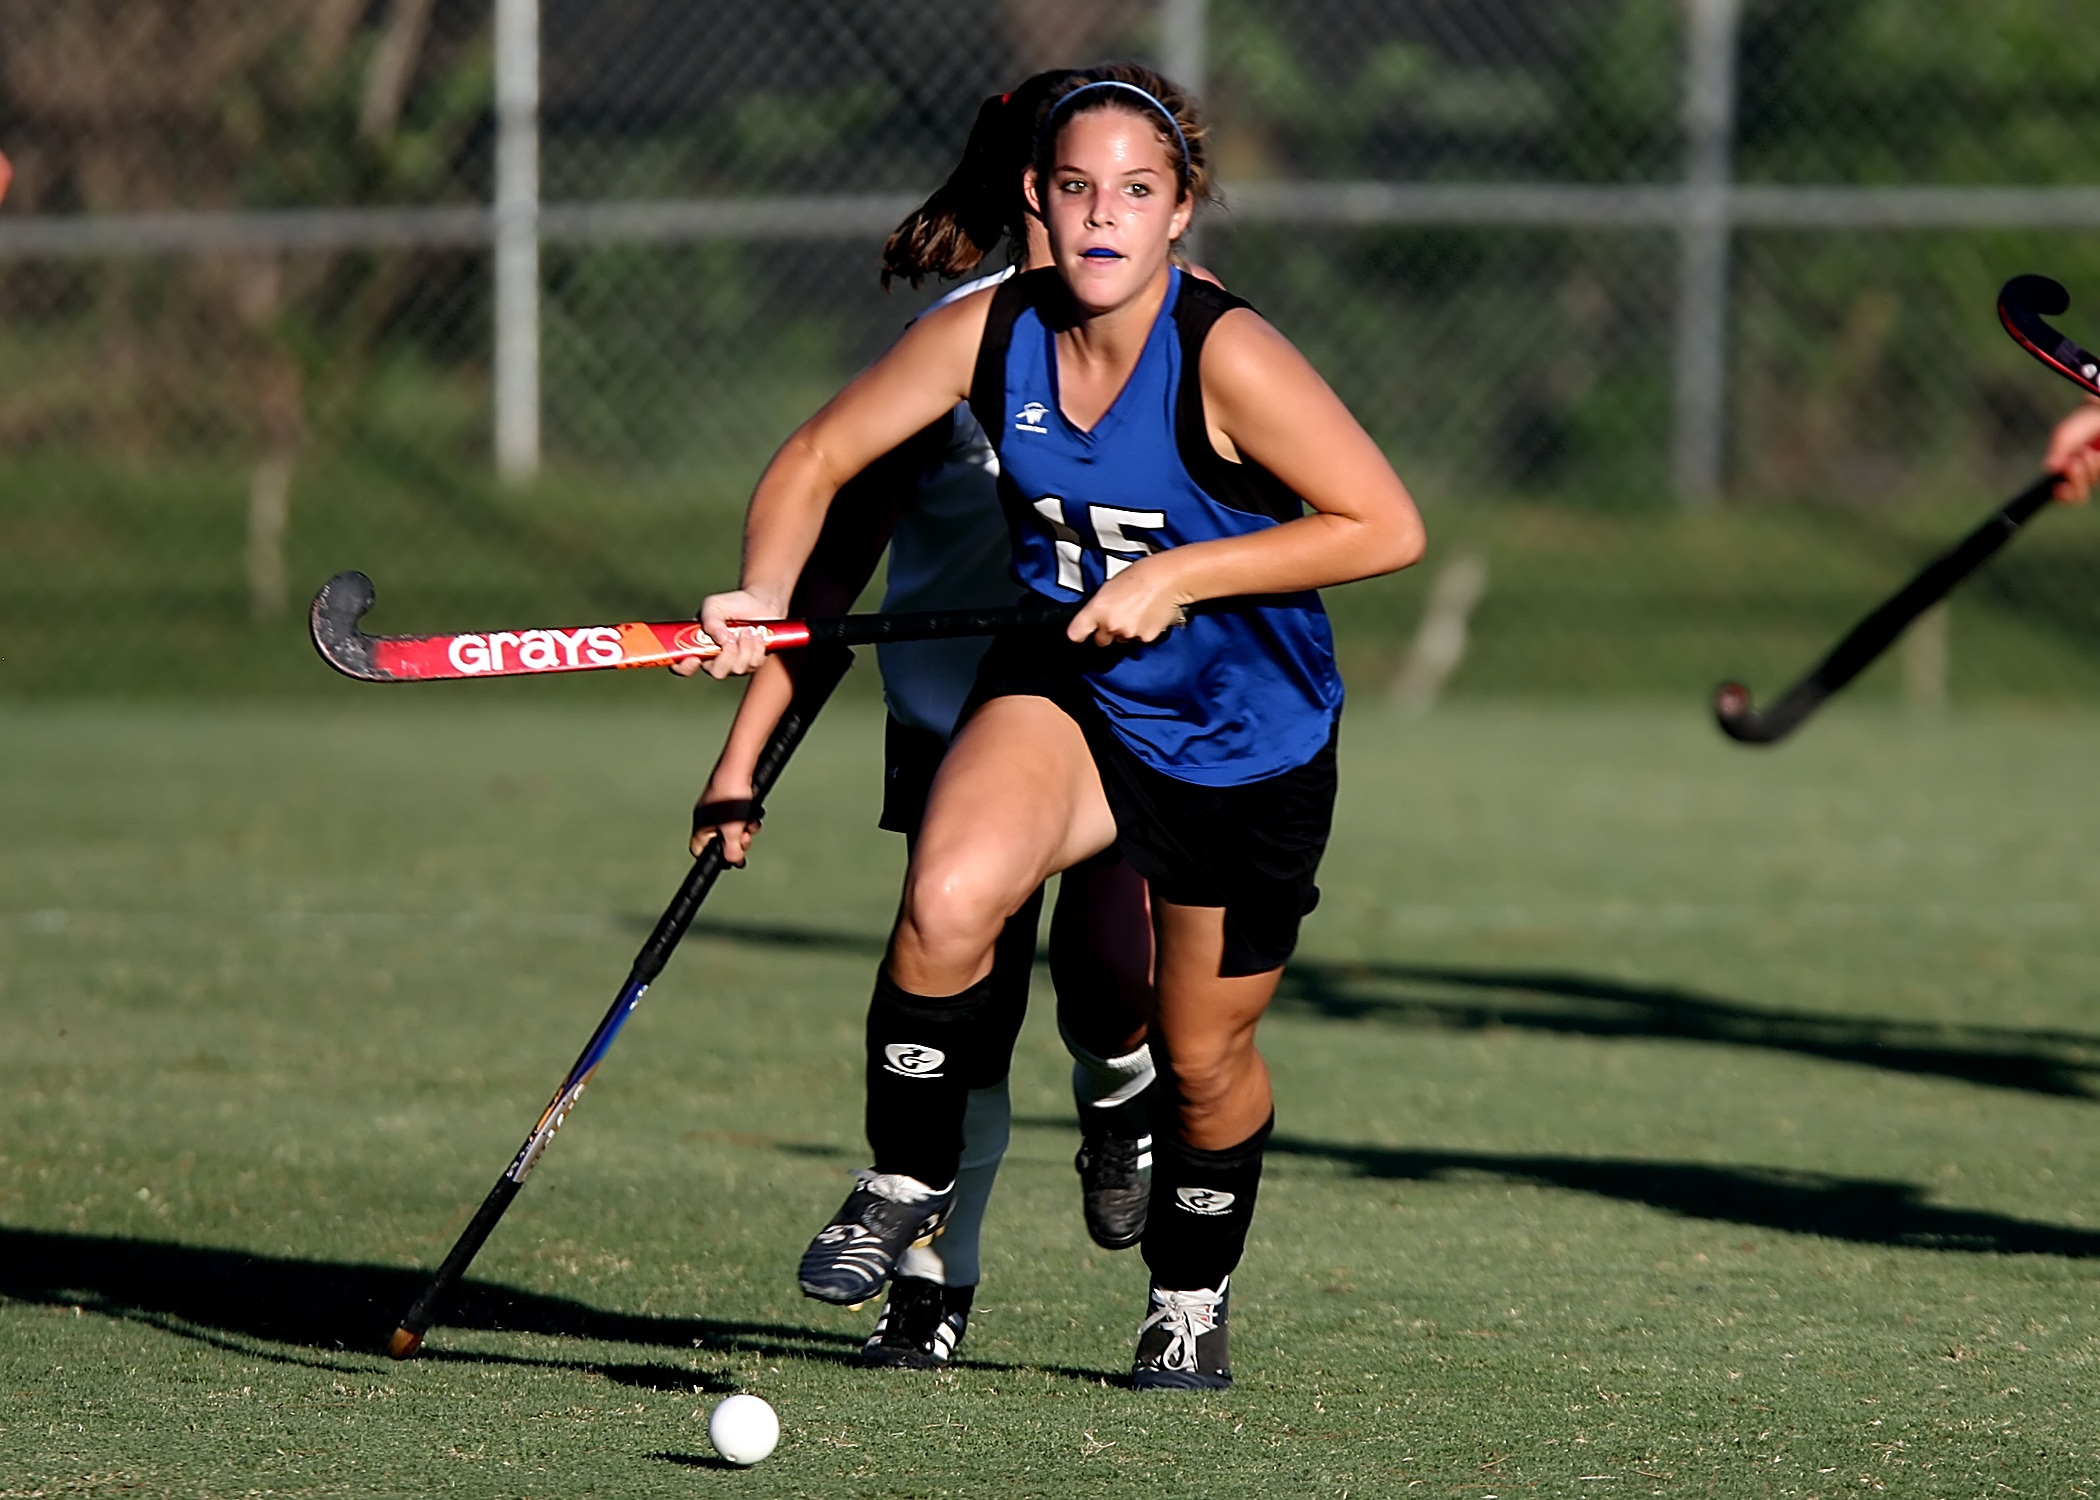
grass, sport, game, play, motion, female, athletic, action, player, hockey, outdoors, competition, girls, sports, legs, ball, uniform, competitive, leader, athlete, tournament, stick, ball game, team sport, field hockey, hockey stick, stick and ball games